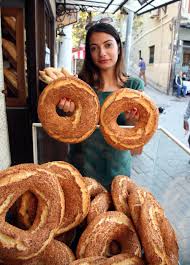
Yemek: simit